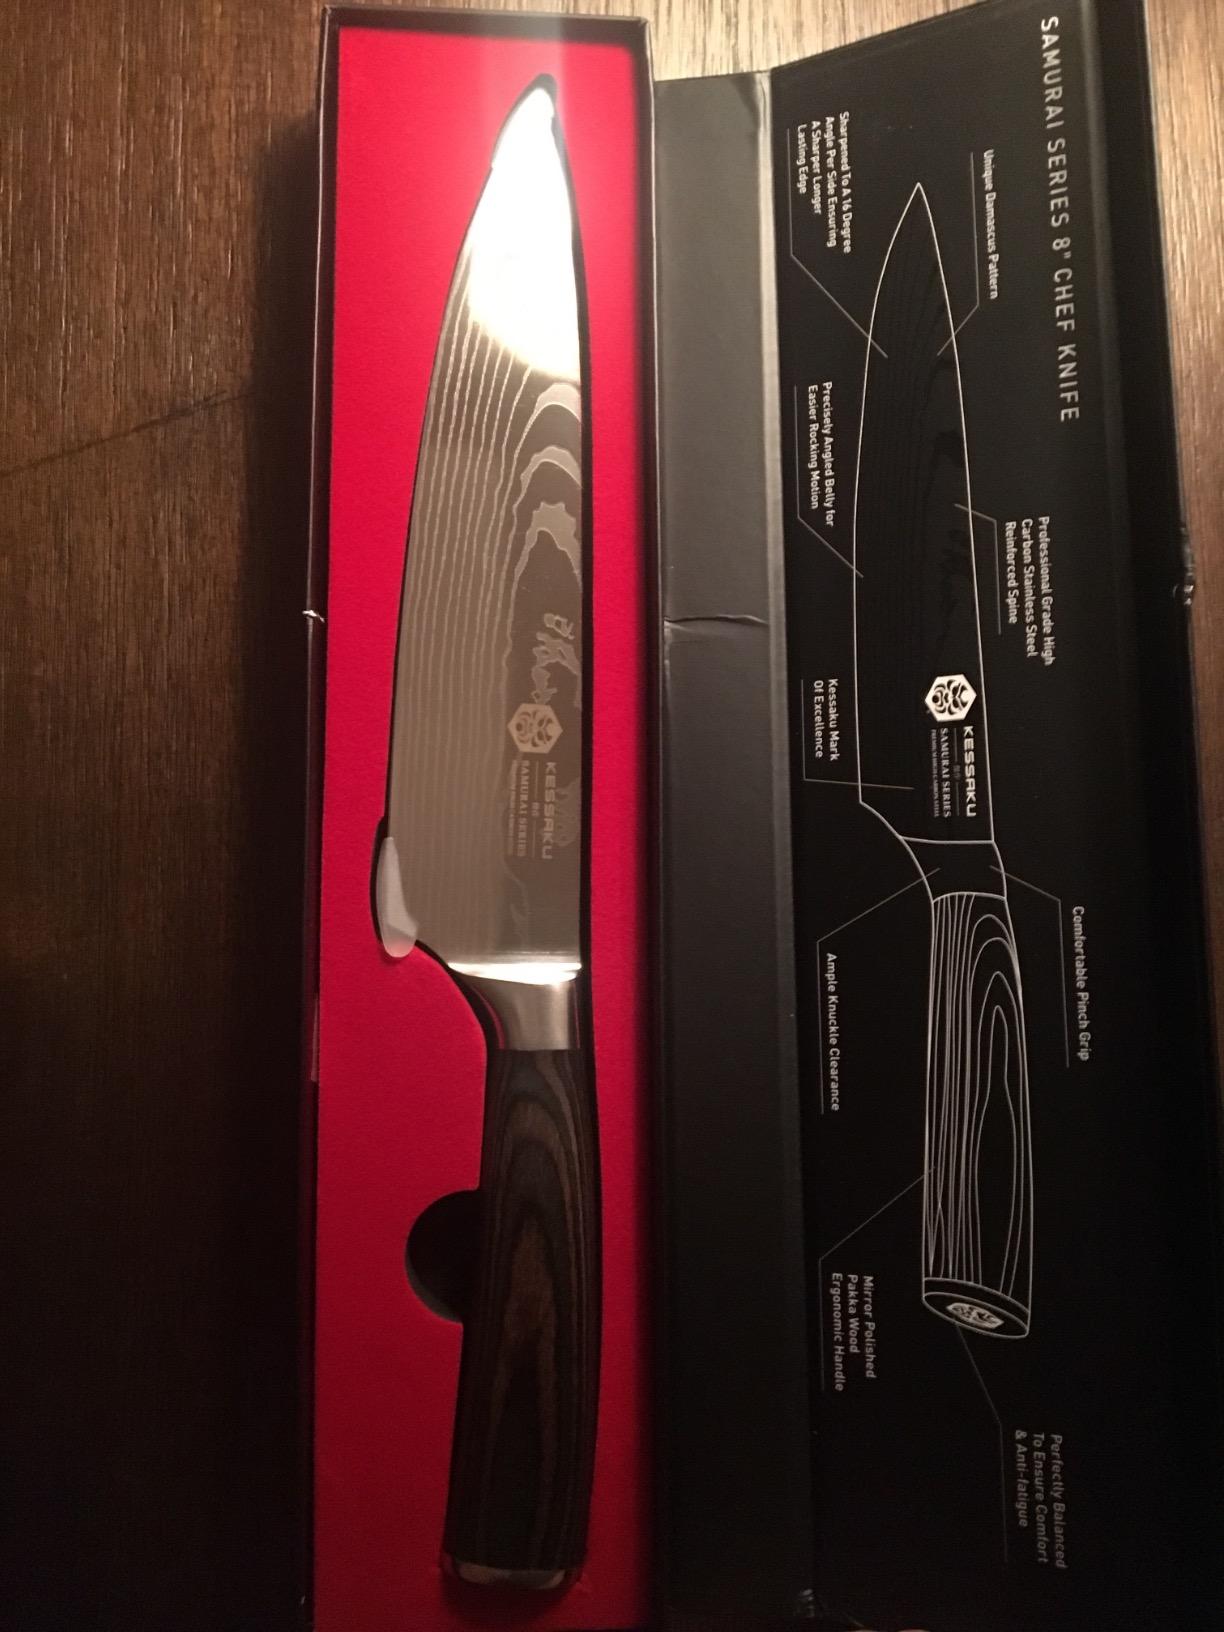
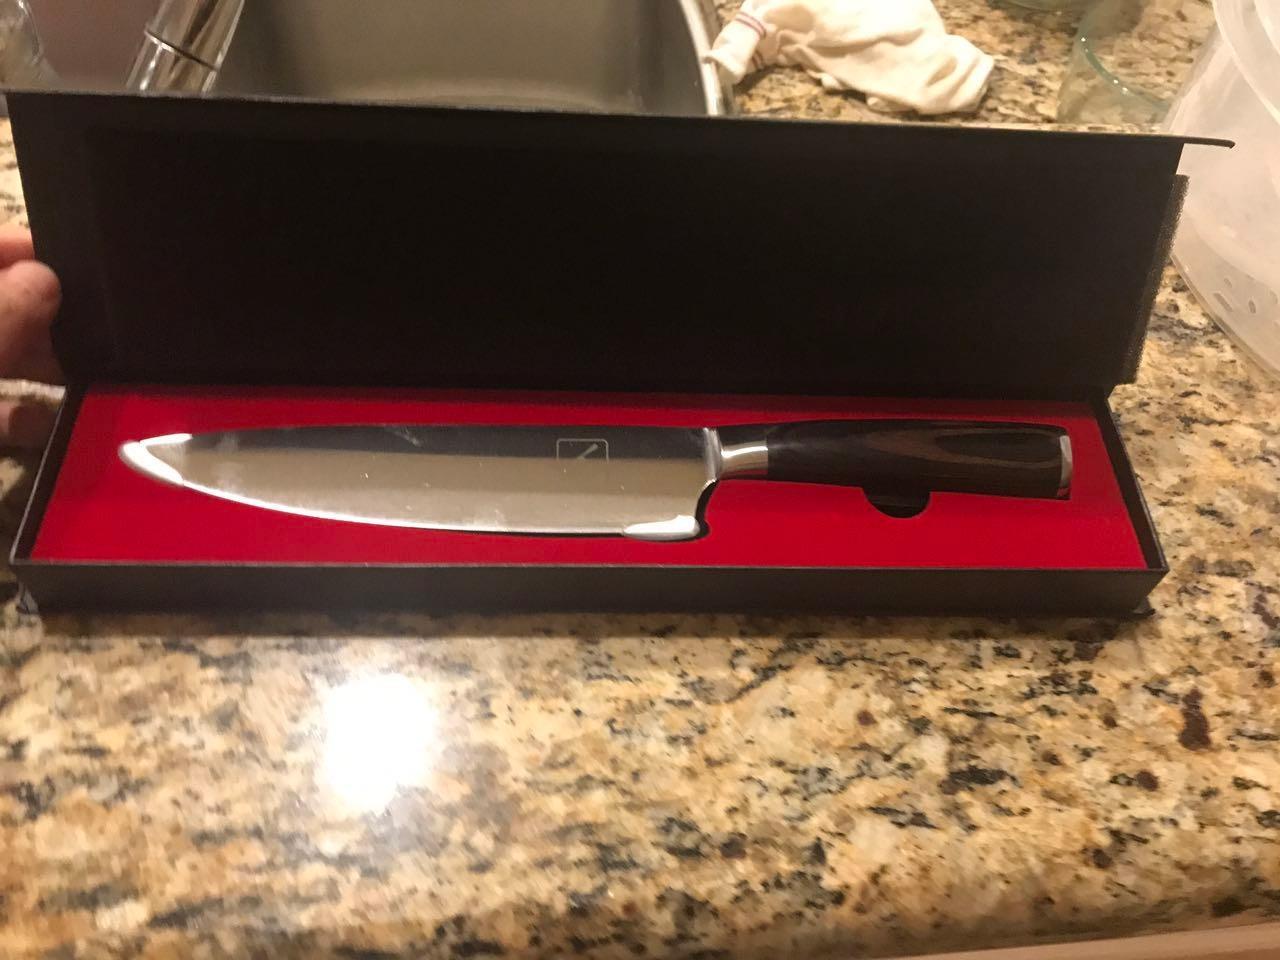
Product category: items_knife
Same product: no